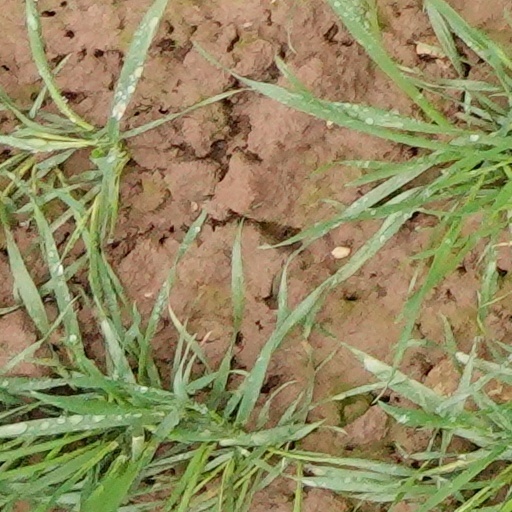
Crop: wheat